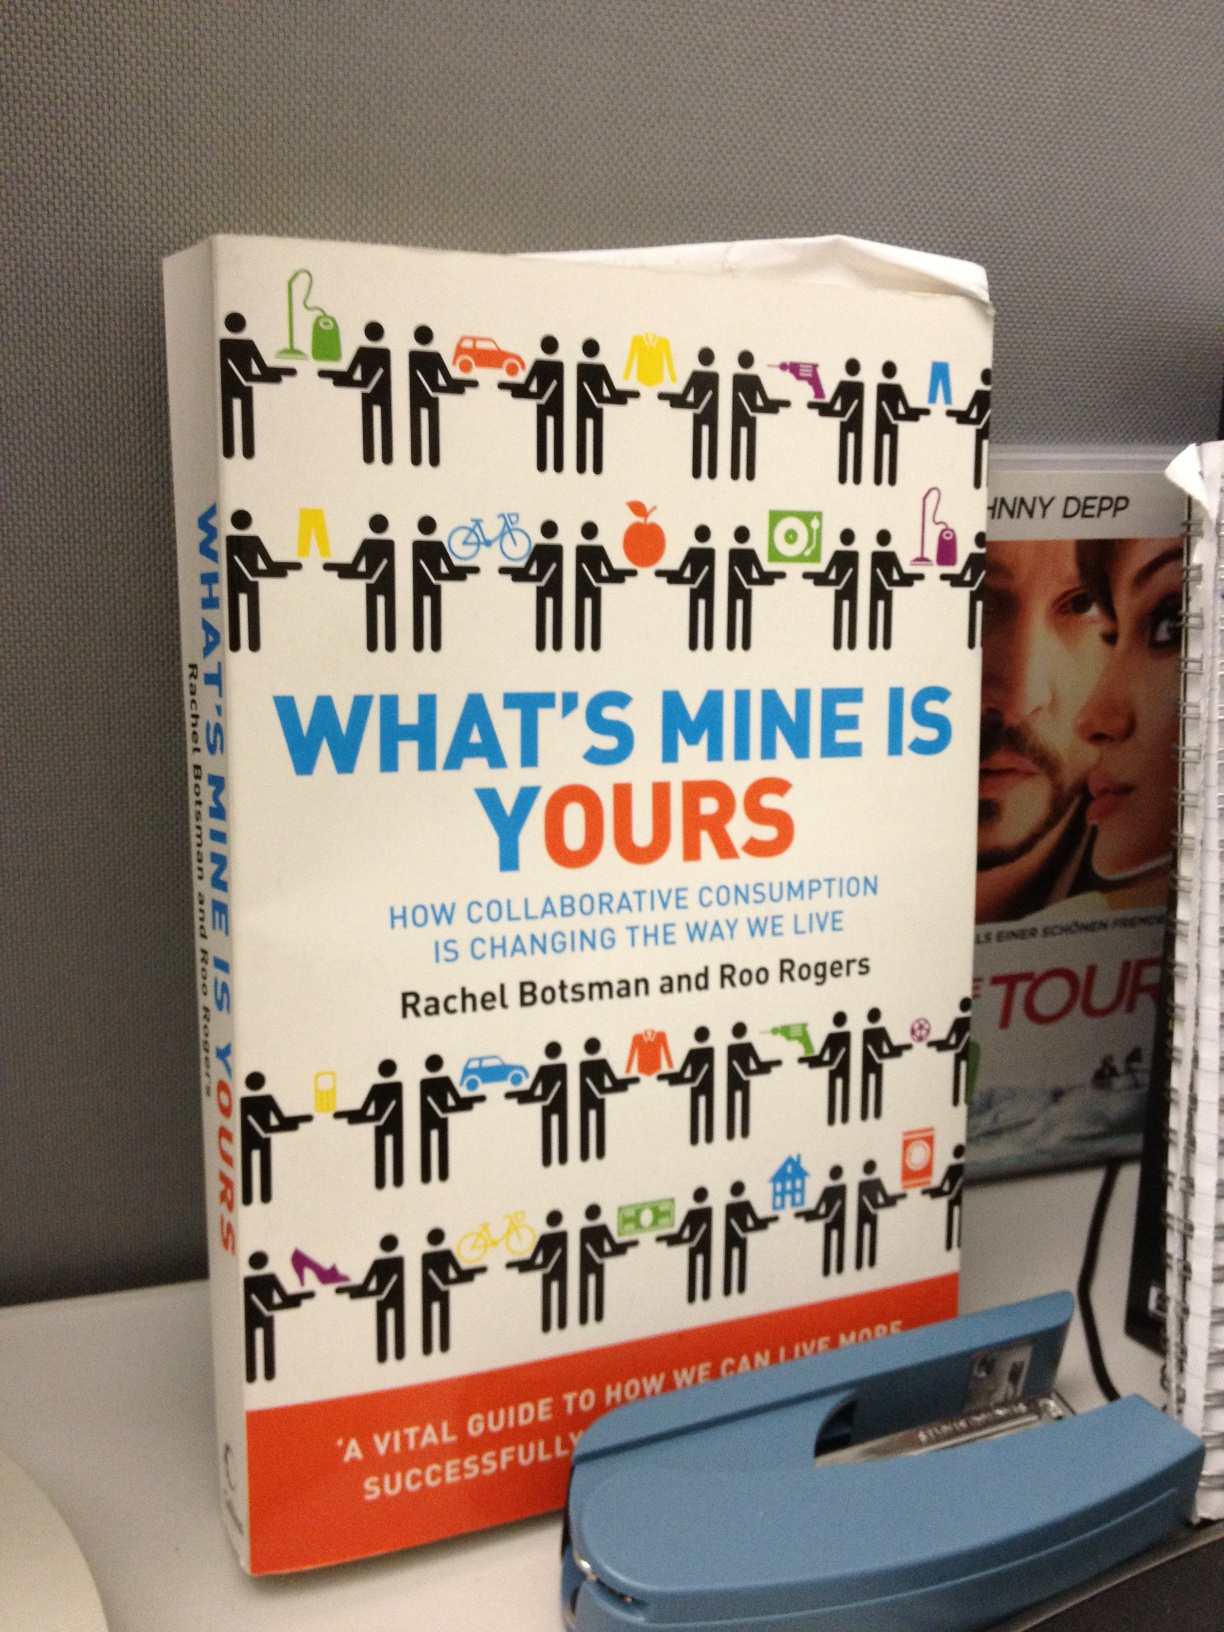Question: Is this a dog?
Answer: no